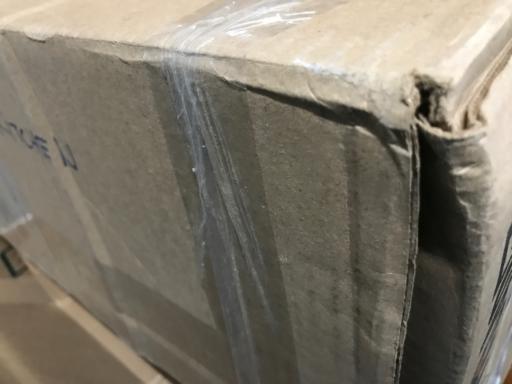
Label: cardboard